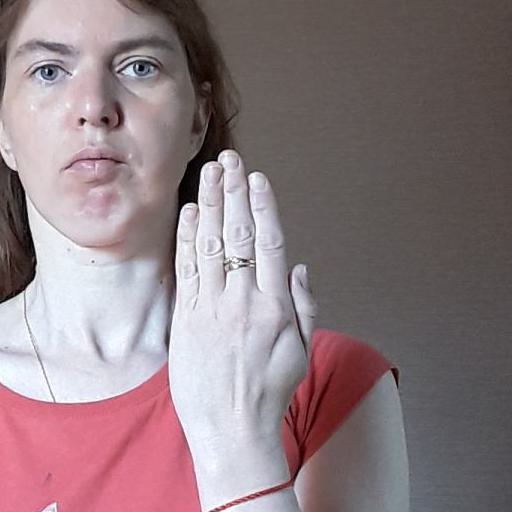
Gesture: stop_inverted